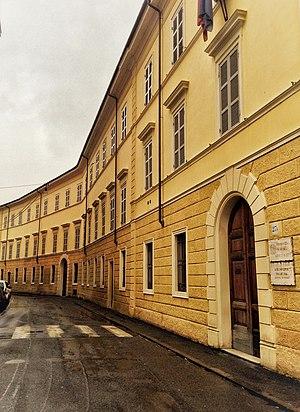
Le conservatoire Arrigo Boito de Parme est l'un des conservatoires les plus anciens et les plus renommés d'Italie.